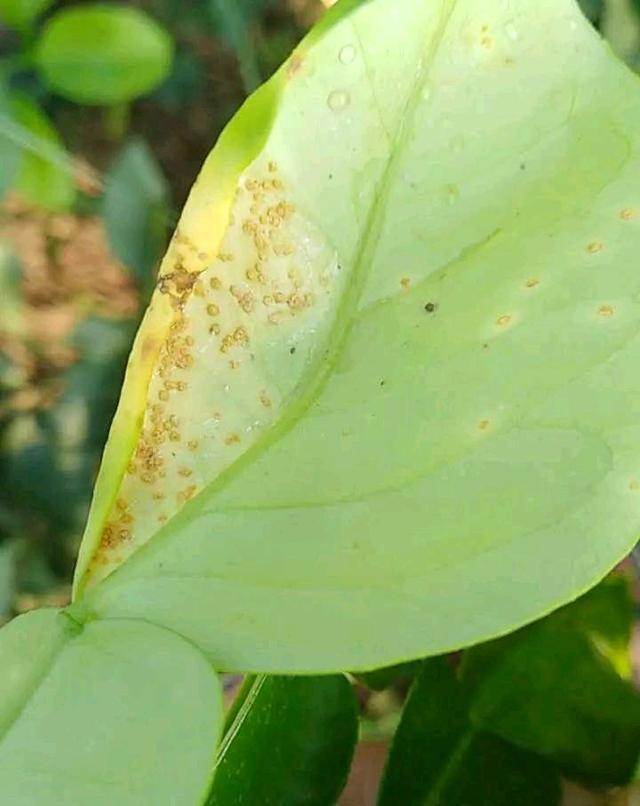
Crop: unknown
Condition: citrus_citrus_canker